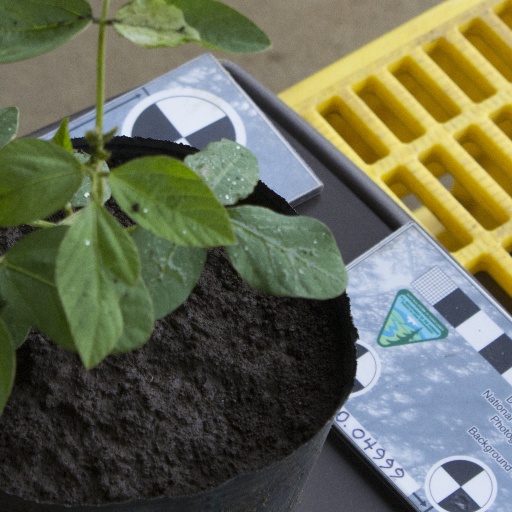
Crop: soybean